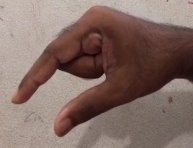
ASL sign: Q